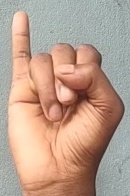
ASL sign: I